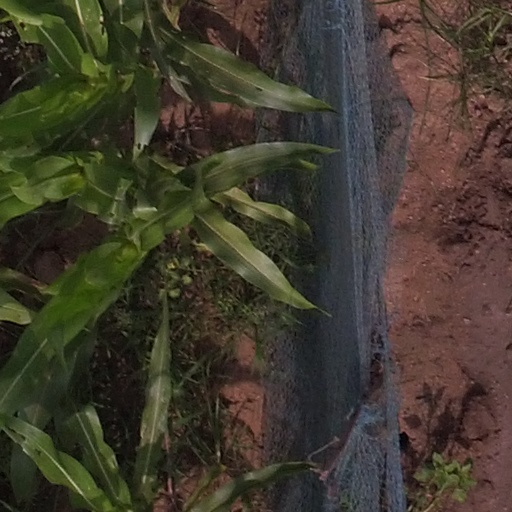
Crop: maize; corn